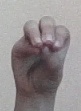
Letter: ha